WSBB-FM

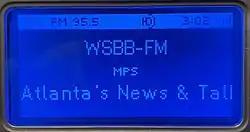
WSBB-HD signal

On August 16, 2010, Cox abruptly flipped WBTS to a simulcast of WSB. Cox Radio officials said that the move was necessary to keep WSB, long the dominant radio station in Atlanta, relevant to younger listeners who did not usually listen to AM radio. WBTS's DJs and sales staff were offered jobs at other stations in the Cox Atlanta cluster. The callsign was changed to WSBB-FM that October 1, a move made to adjust the callsign to parallel its AM parent (the heritage WSB-FM callsign remains at 98.5 FM).